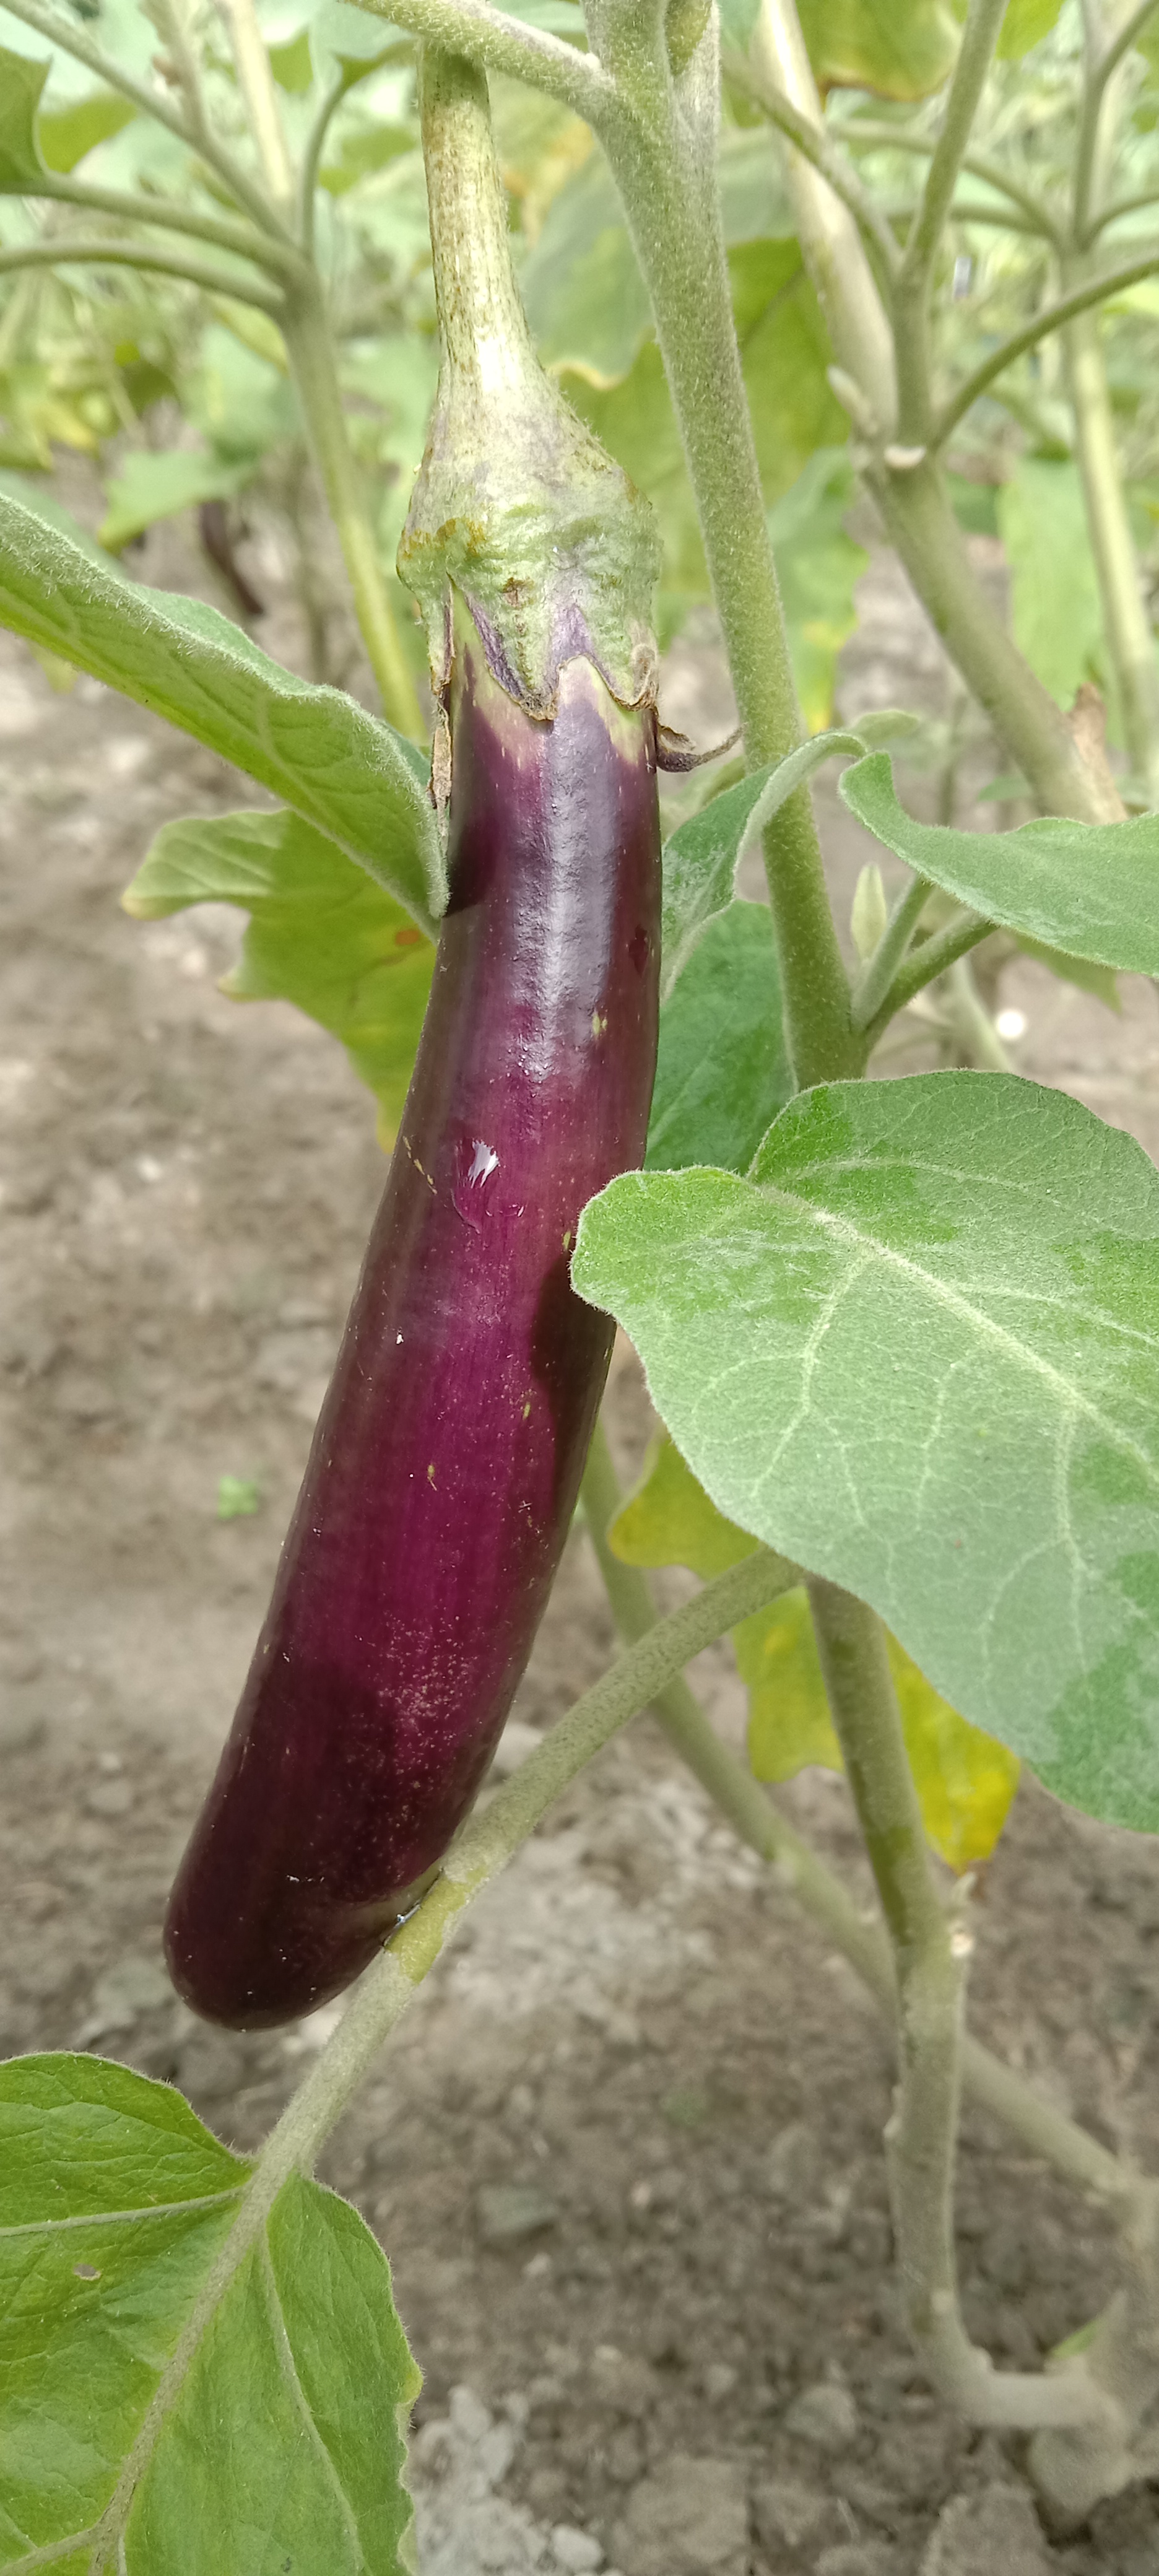
Label: Healty Brinjal